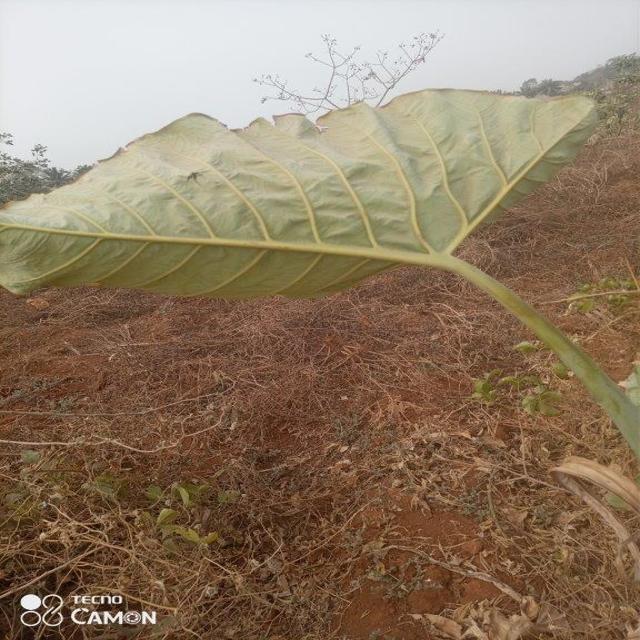
Label: Mid_Blight